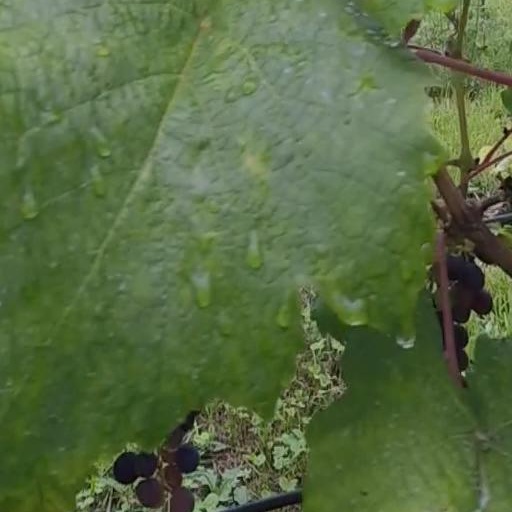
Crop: grape